Somalia

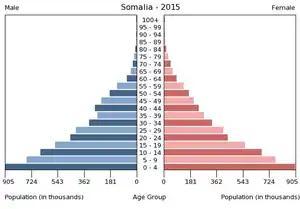
Population per age group

The Central Bank of Somalia is the official monetary authority of Somalia. In terms of financial management, it is in the process of assuming the task of both formulating and implementing monetary policy.